Poveste de cartier

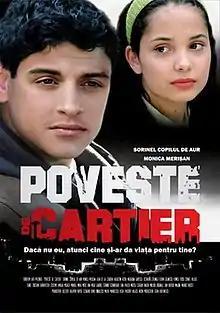
Film poster

Poveste de cartier (English: "Neighborhood story") is a 2008 Romanian musical romantic drama film directed by Theodor Halacu-Nicon. It stars Sorinel Copilul de Aur, Monica Merișan, Augustin Viziru, Octavian Strunilă, Florin Călinescu, Violeta Andrei, Ion Besoiu, Romică Țociu and Cornel Palade. Inspired by "West Side Story", it tells the love story of Vio (Copilul de Aur) and Ramona (Merișan) who are members of two rival gangs in Pantelimon, Bucharest. The music of "Poveste de cartier" was composed by Dan Bursuc and belongs to the manele genre.